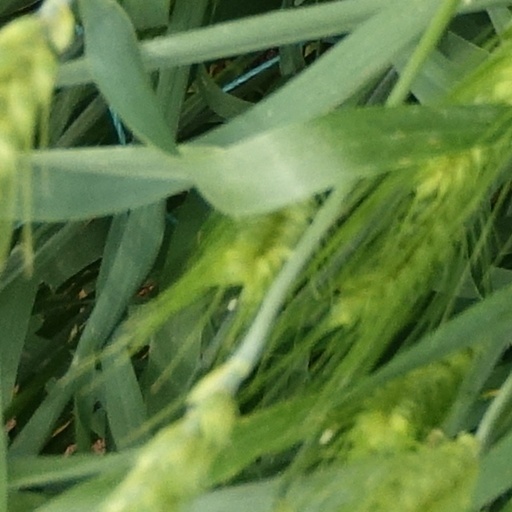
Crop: wheat